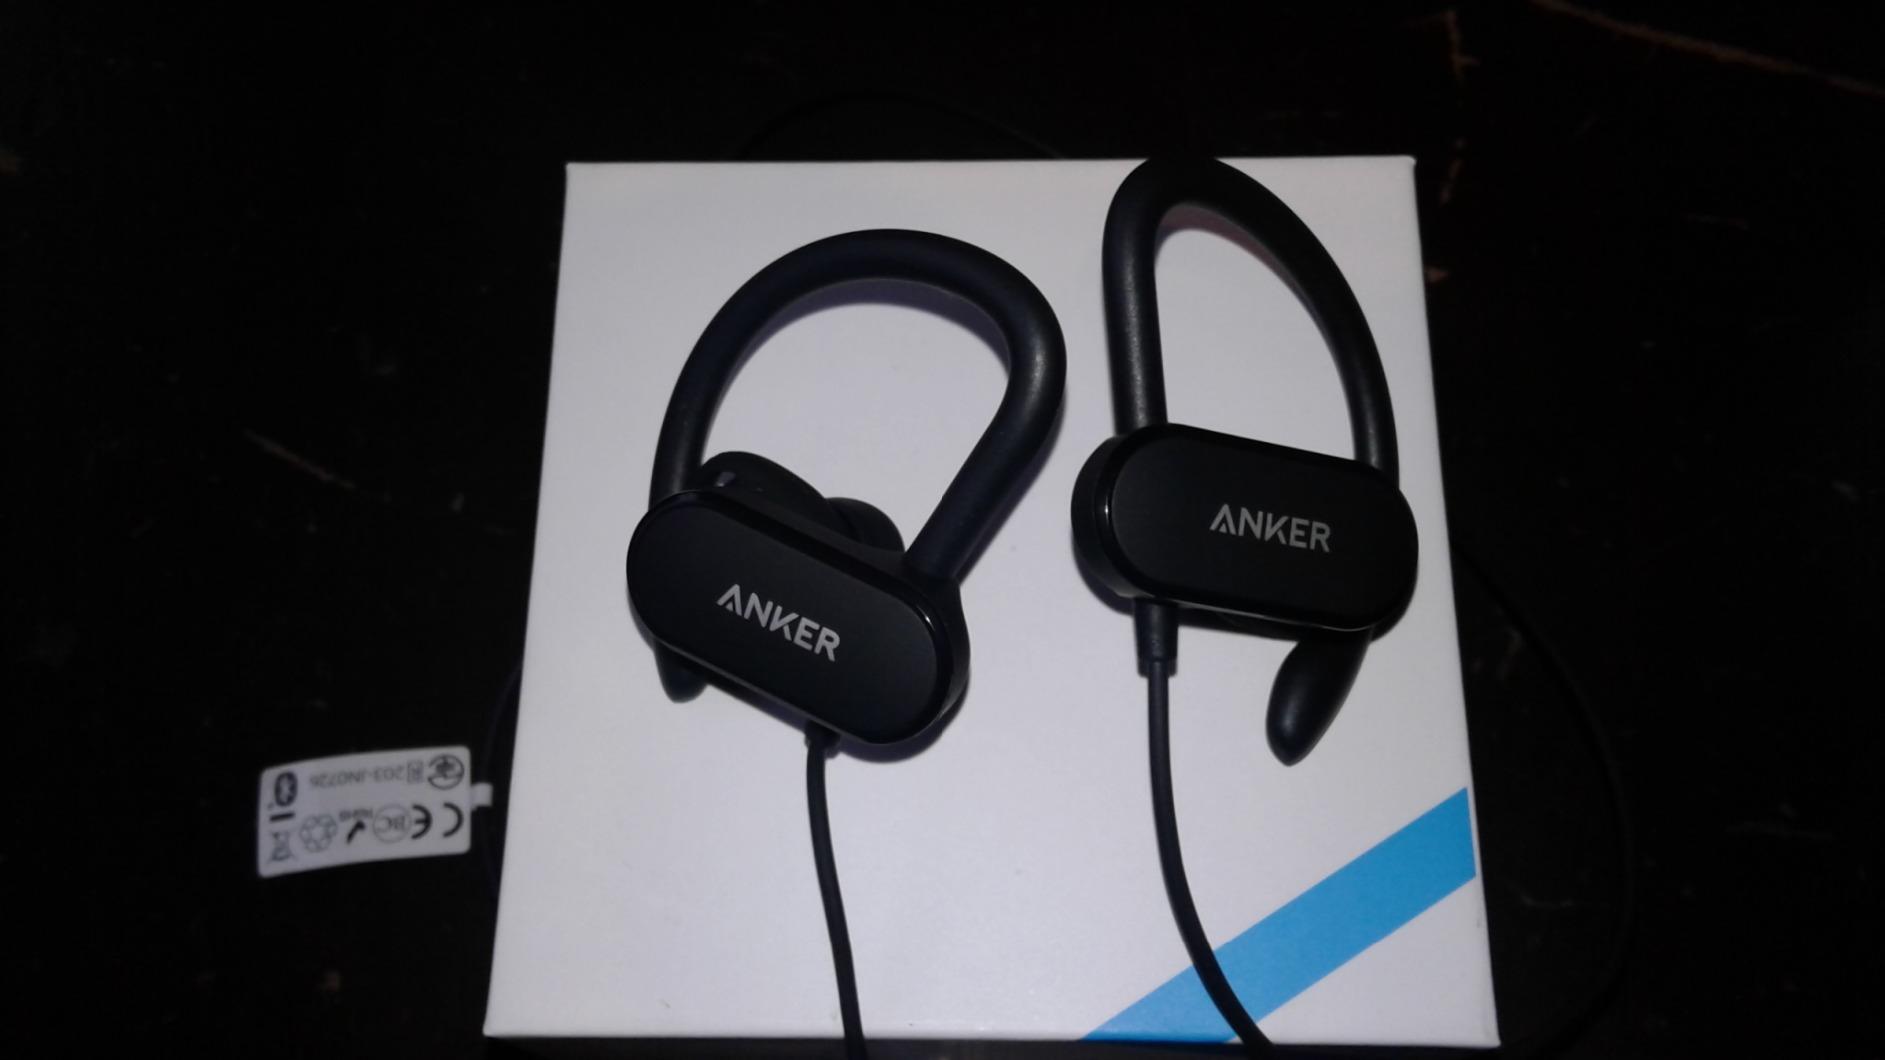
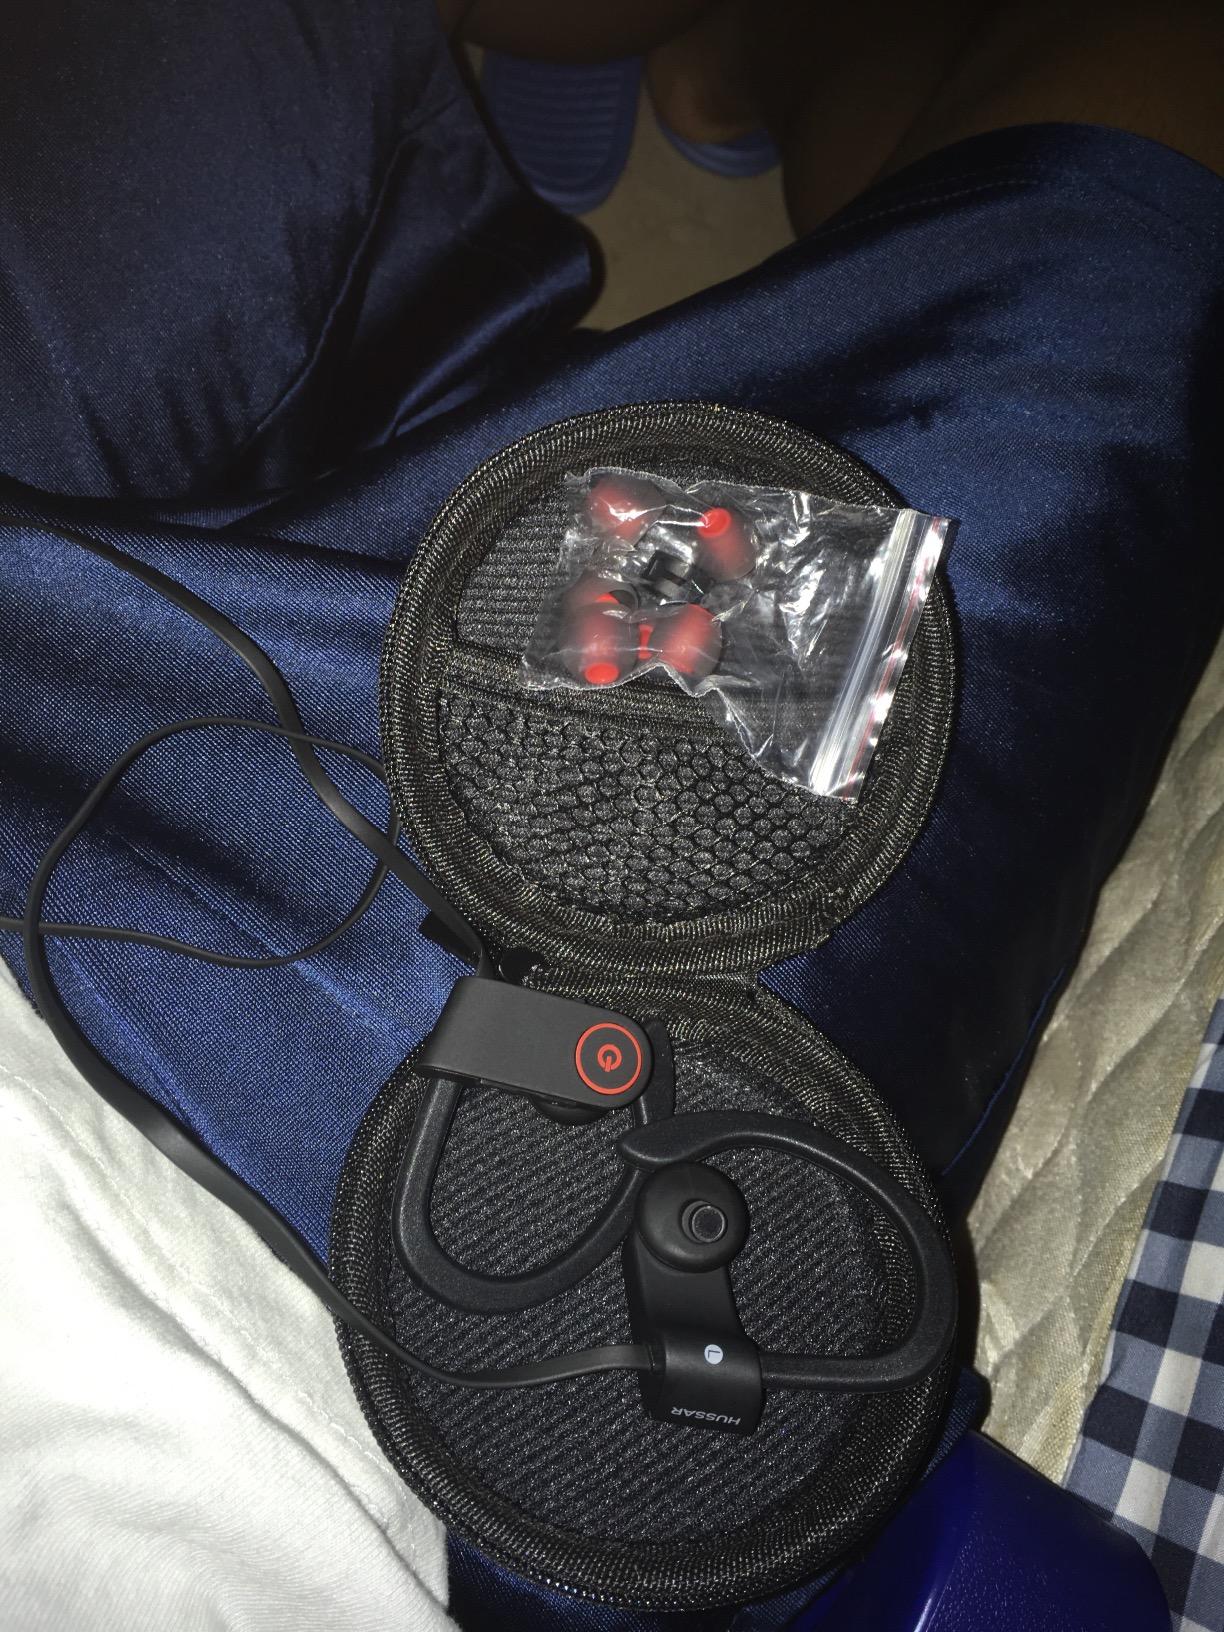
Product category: headphones
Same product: no